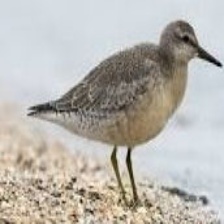
Species: RED KNOT
Scientific name: CALIDRIS CANUTUS
ImageNet parent category: red-backed_sandpiper